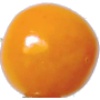
Label: physalis